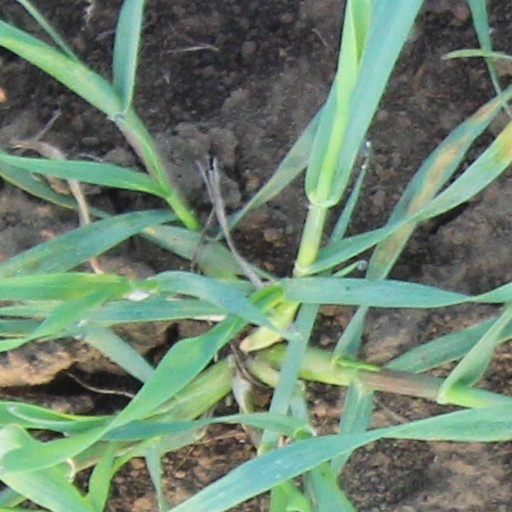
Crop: wheat